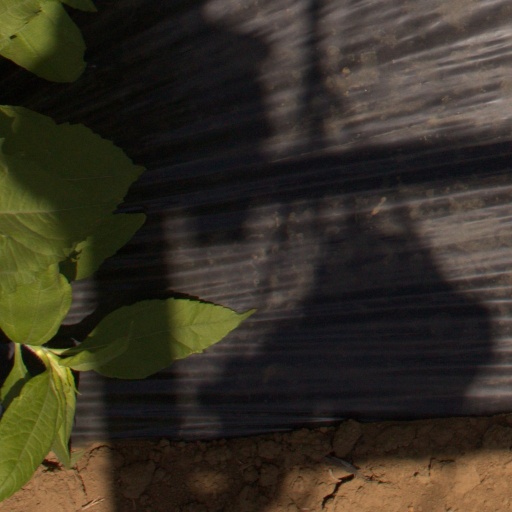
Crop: Jerusalem artichoke